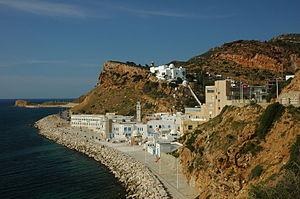
Korbous en Tunisie
Korbous est une station thermale tunisienne située dans la région du cap Bon. Cette petite ville borde le golfe de Tunis et se situe à une soixantaine de kilomètres de la capitale.